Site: brandenburg
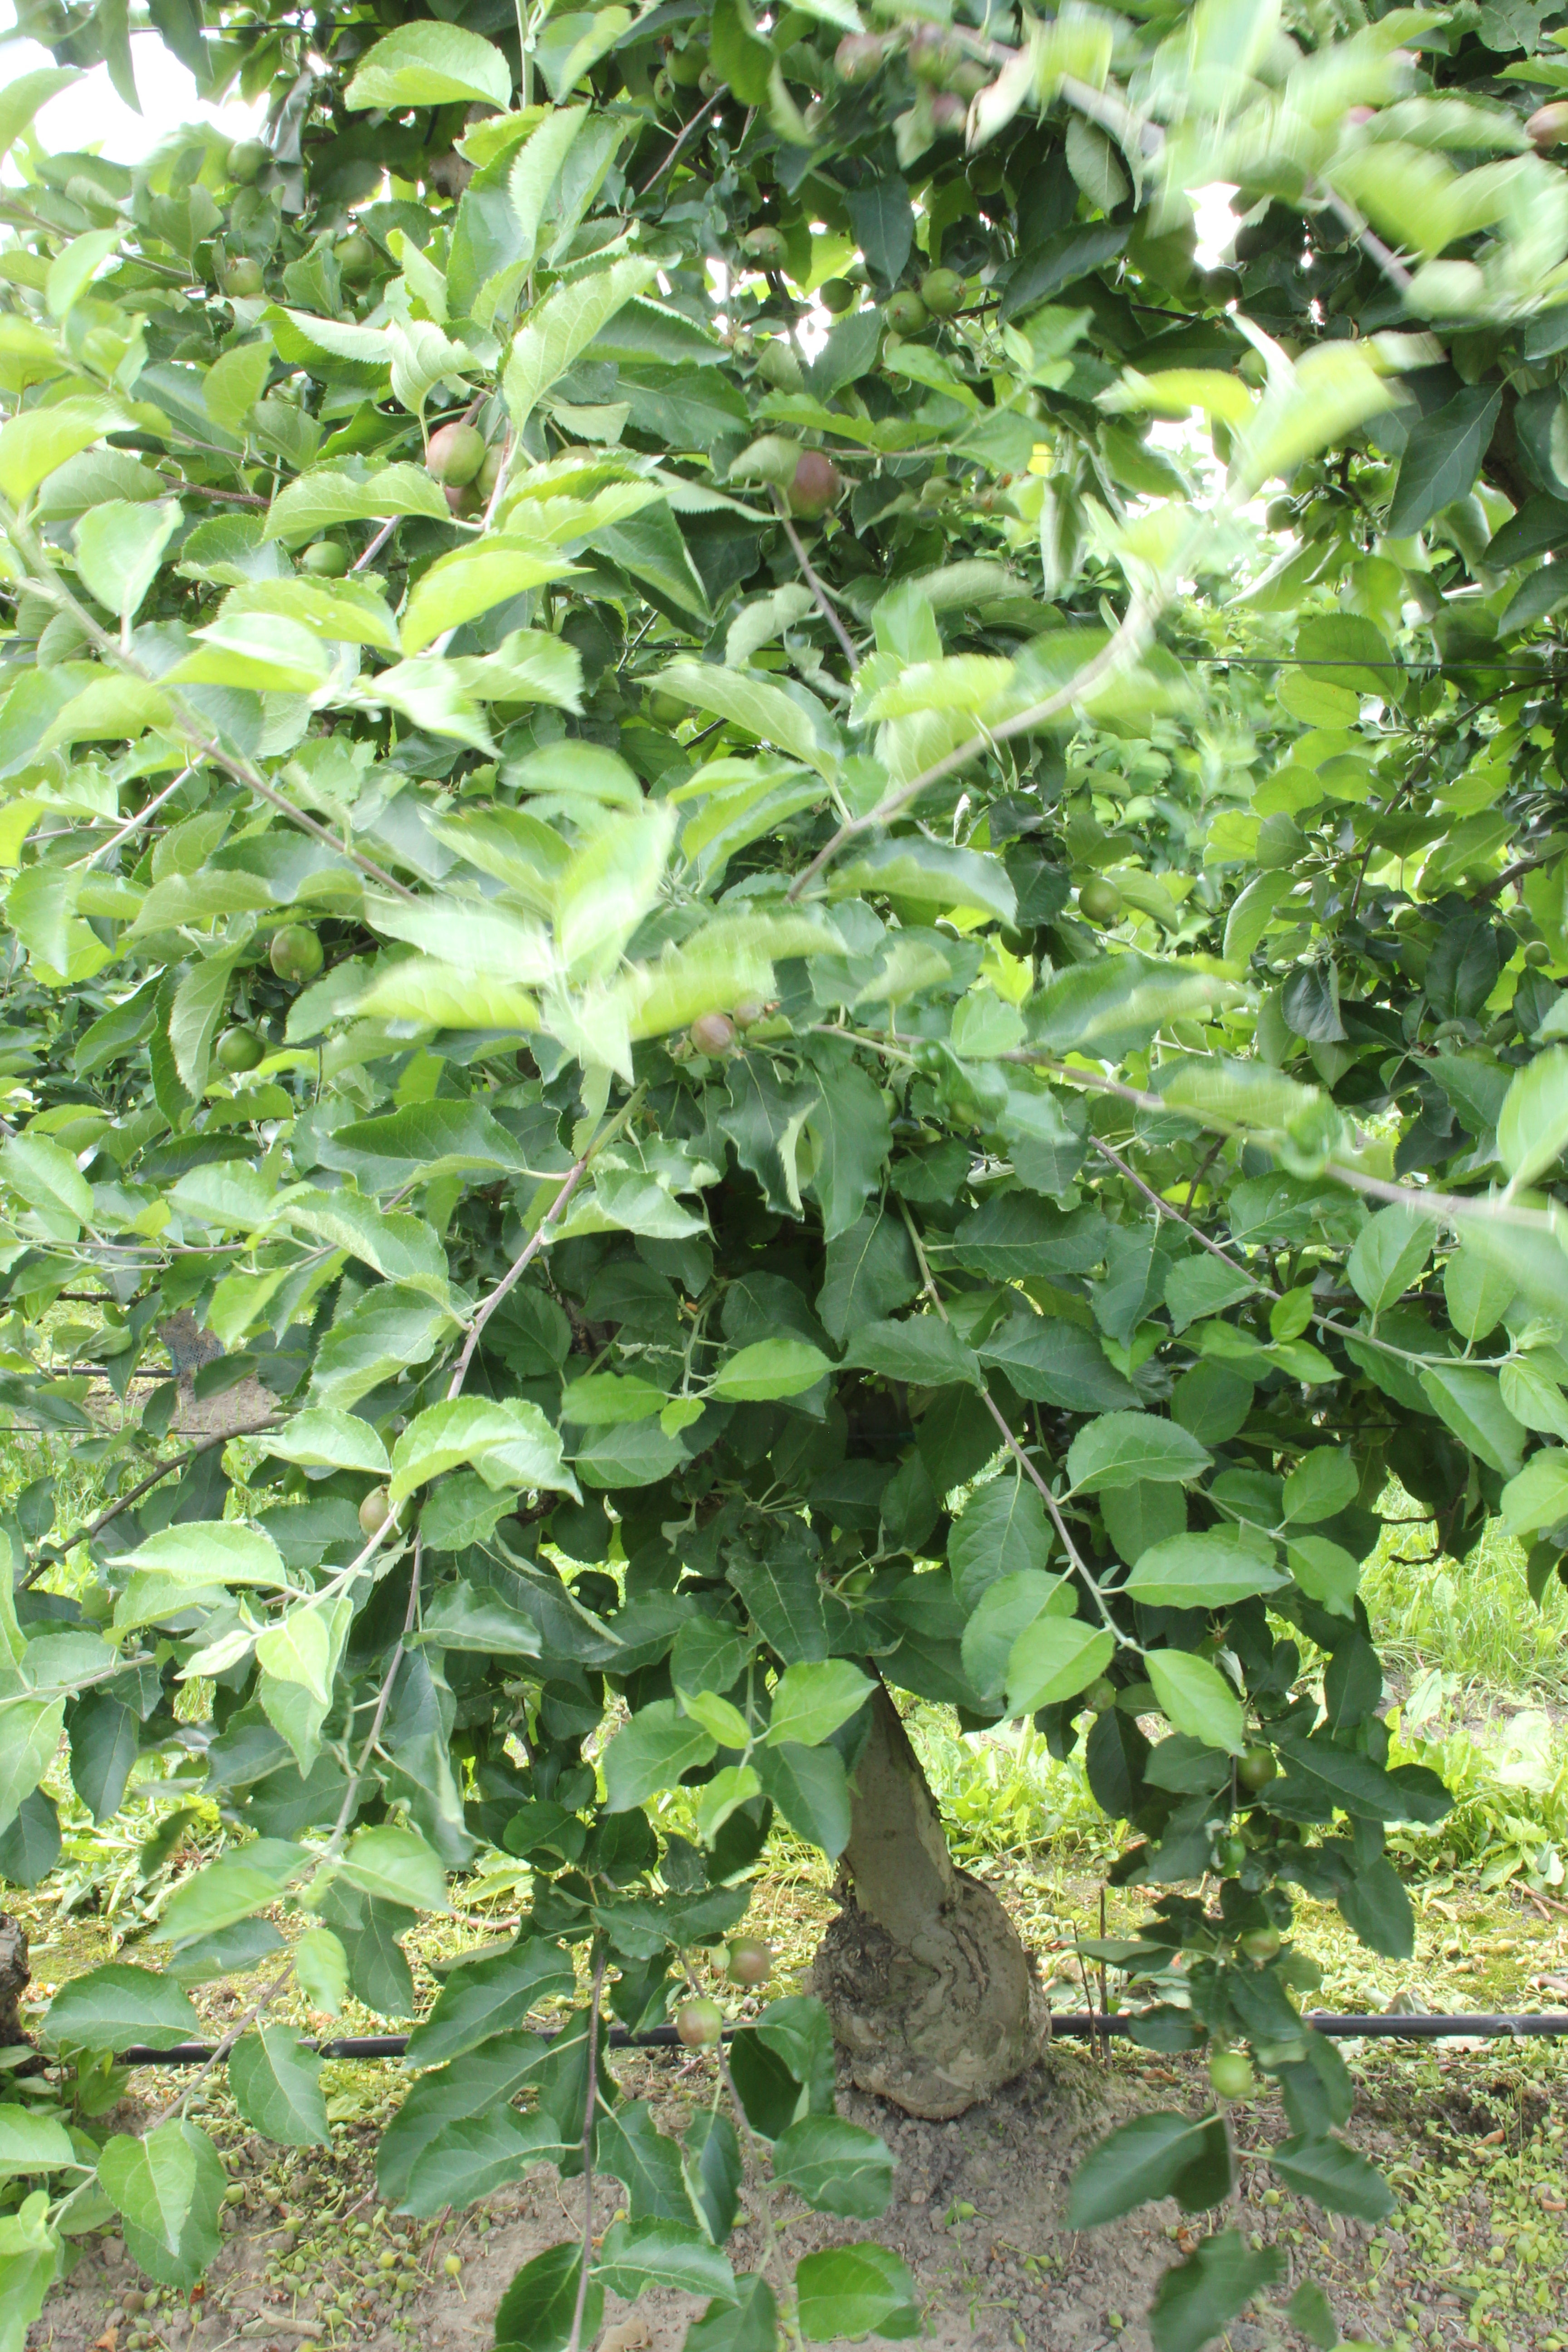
Growth stage (BBCH 73): Development of fruit